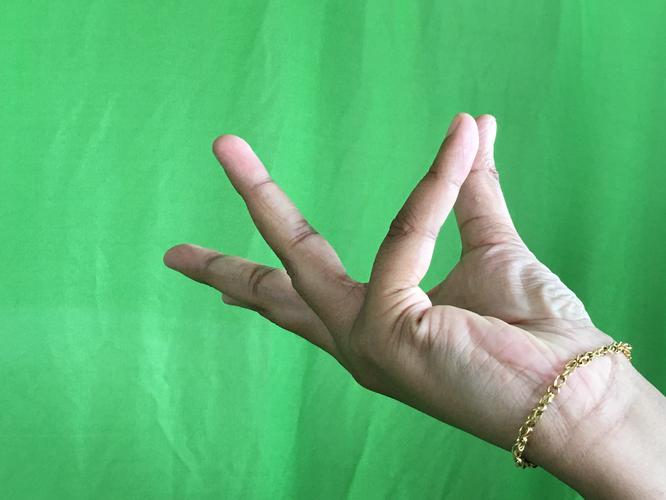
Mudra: Alapadmam
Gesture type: single_hand